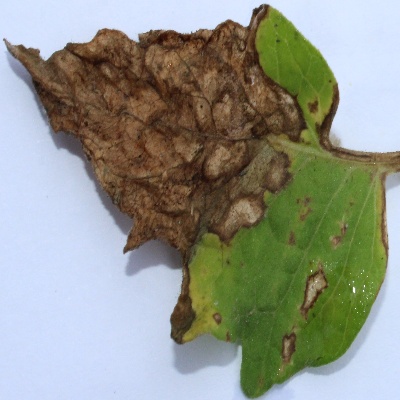
Crop: Tomato
Condition: septoria leaf spot